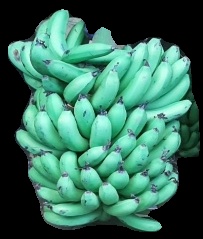
Variety: pachbale
Grade: grade1